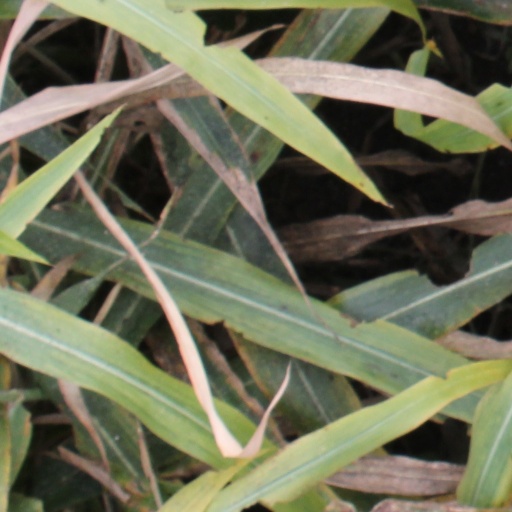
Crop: sorghum